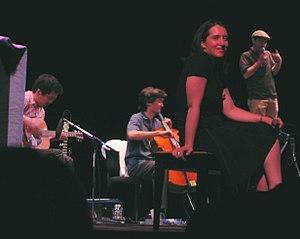
The Magnetic Fields, qui tient son nom du recueil Les Champs magnétiques d'André Breton, est un groupe de musique américain créé à Boston en 1989 par l'auteur-compositeur Stephin Merritt. Les genres pratiqués par le groupe sont aussi variables que la musique de Merritt en général, mais on le range habituellement dans les genres et sous-genres du synthpop, de l'indie pop, du noise pop, et plus récemment du folk-pop.